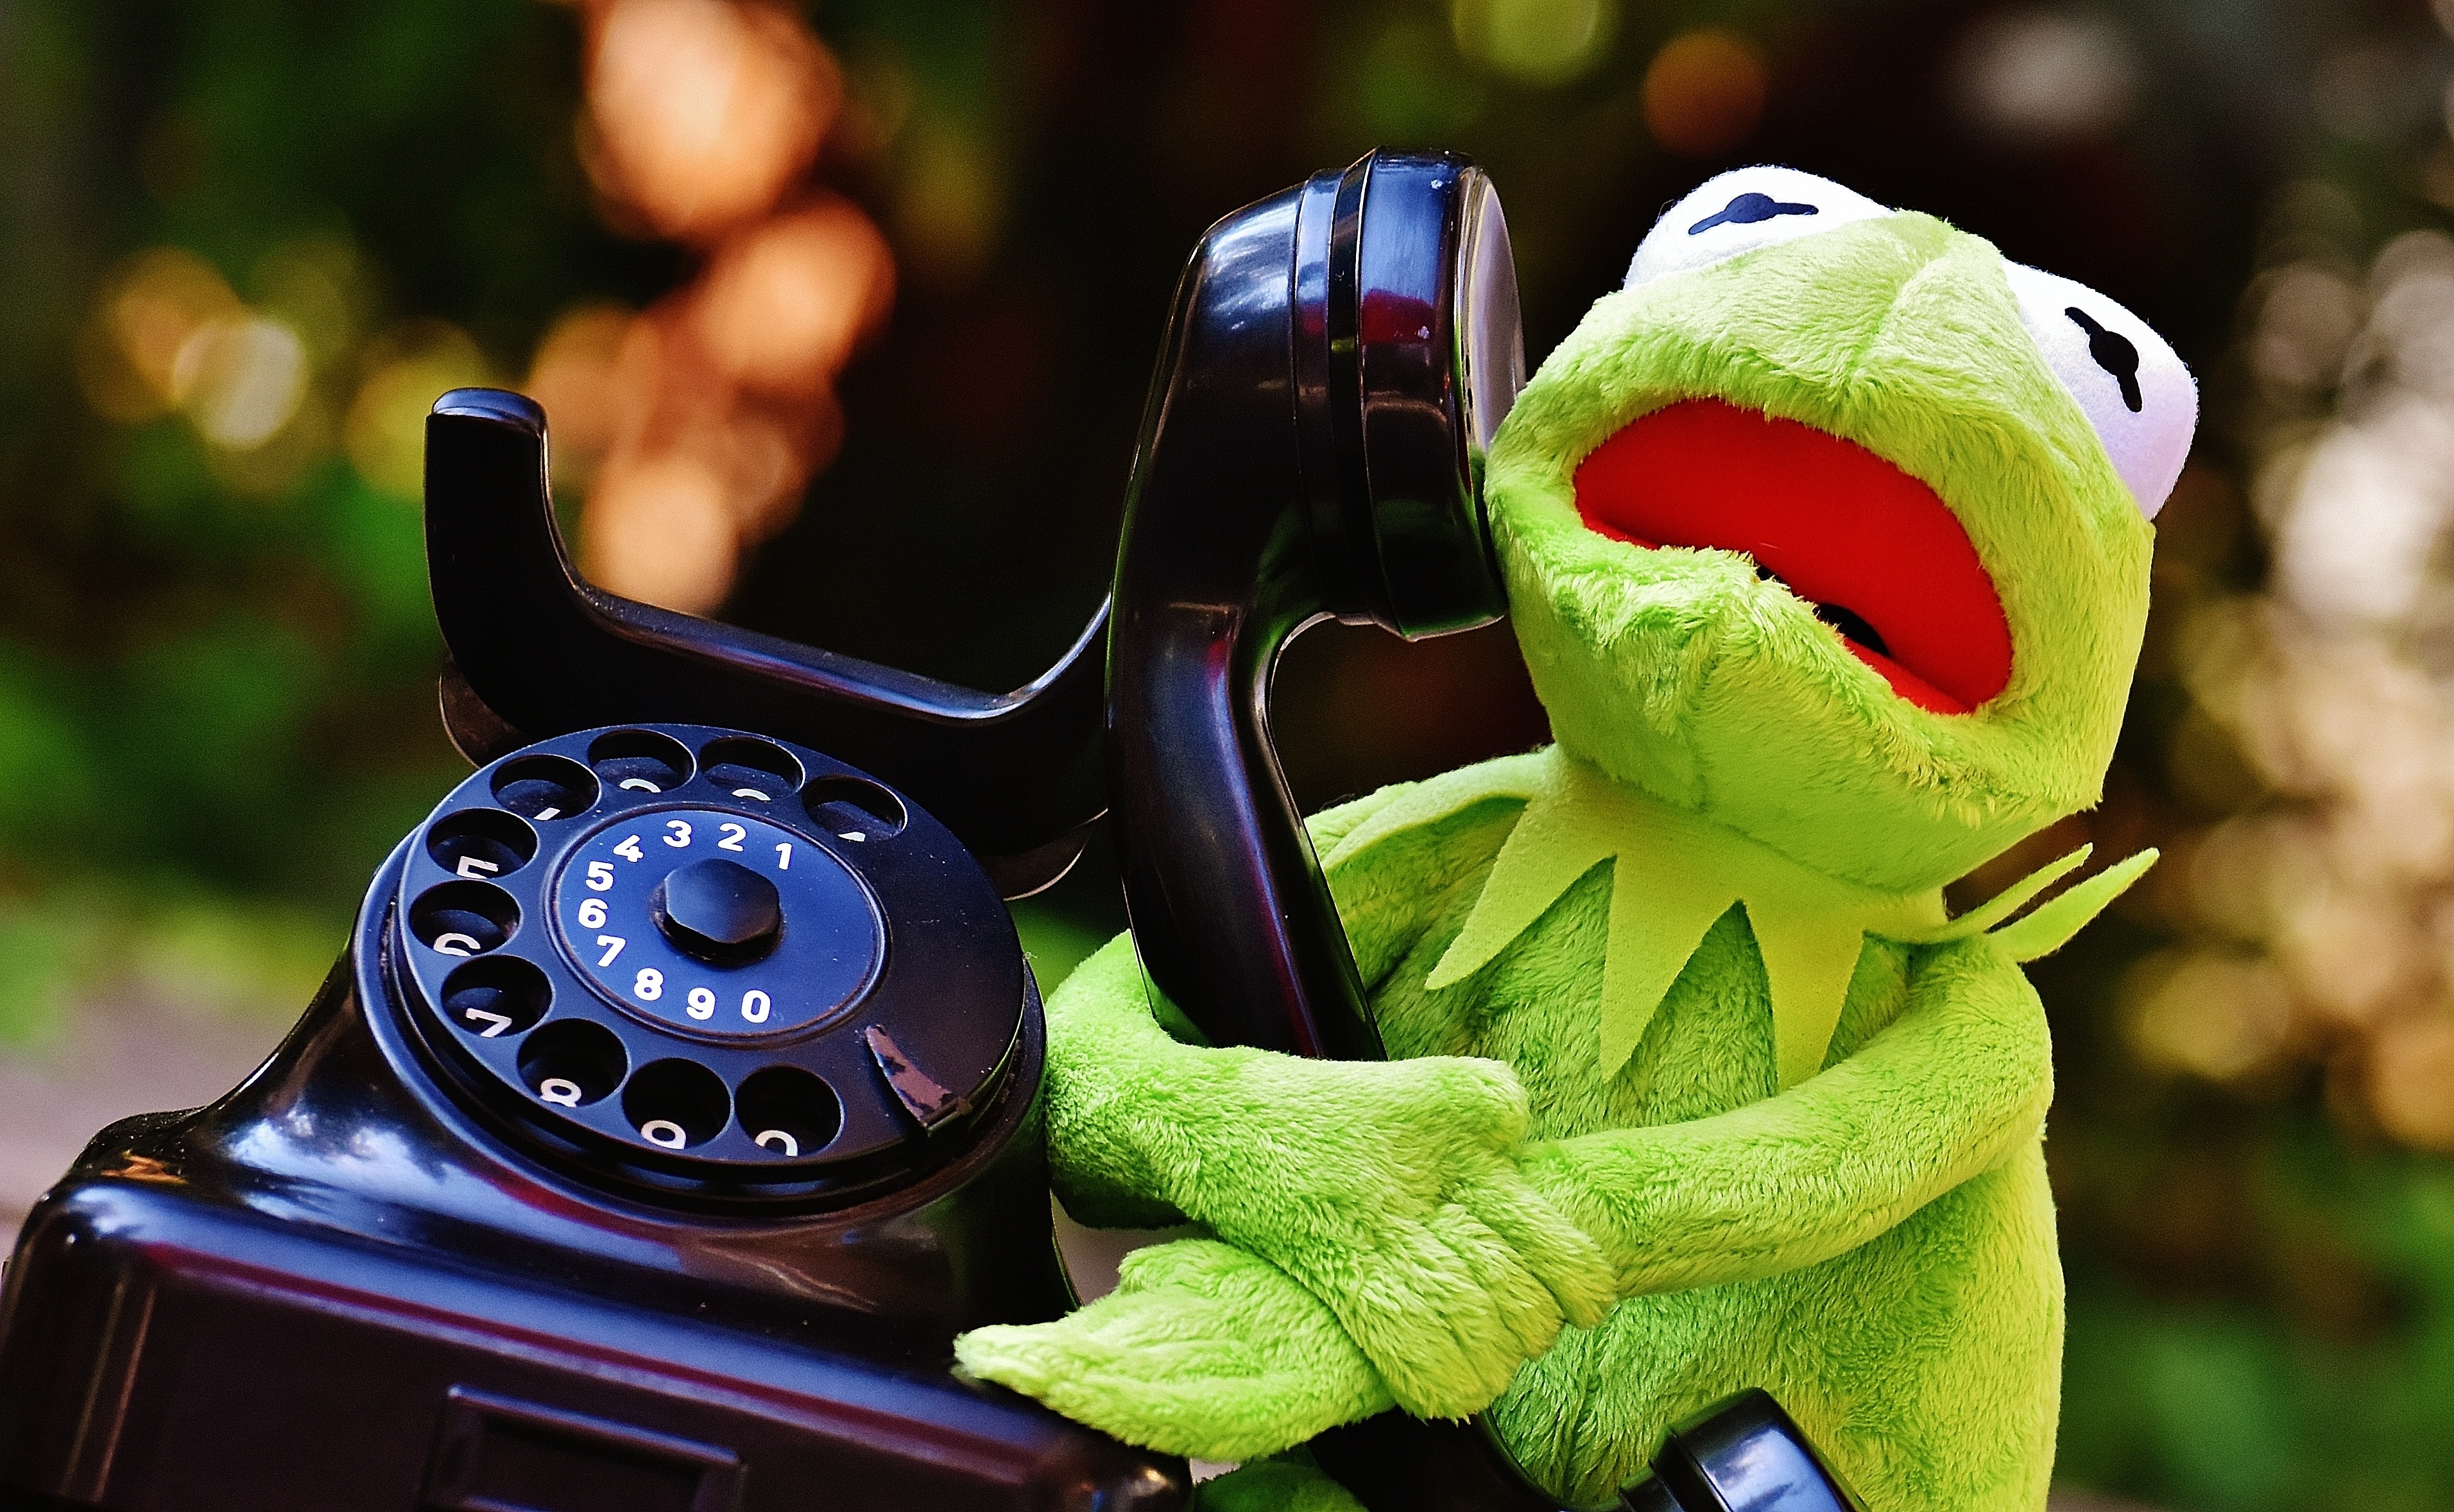
photography, flower, animal, green, phone, color, frog, toy, fig, funny, plush, stuffed animal, kermit, frogs, macro photography